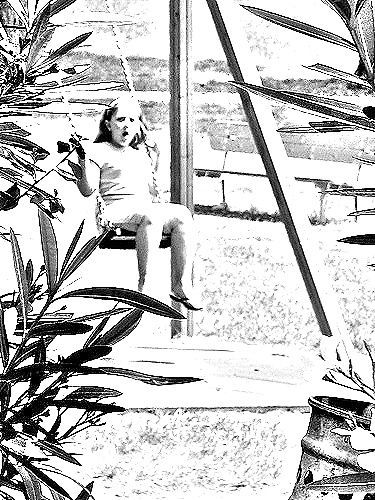
Portrait style: Sketch Portrait